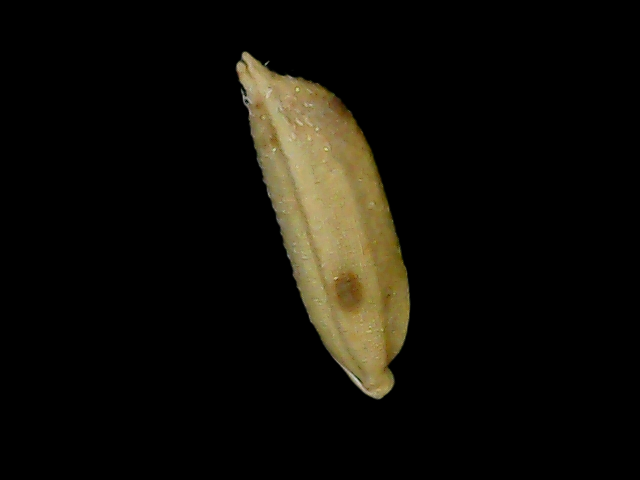
Rice variety: Bd49